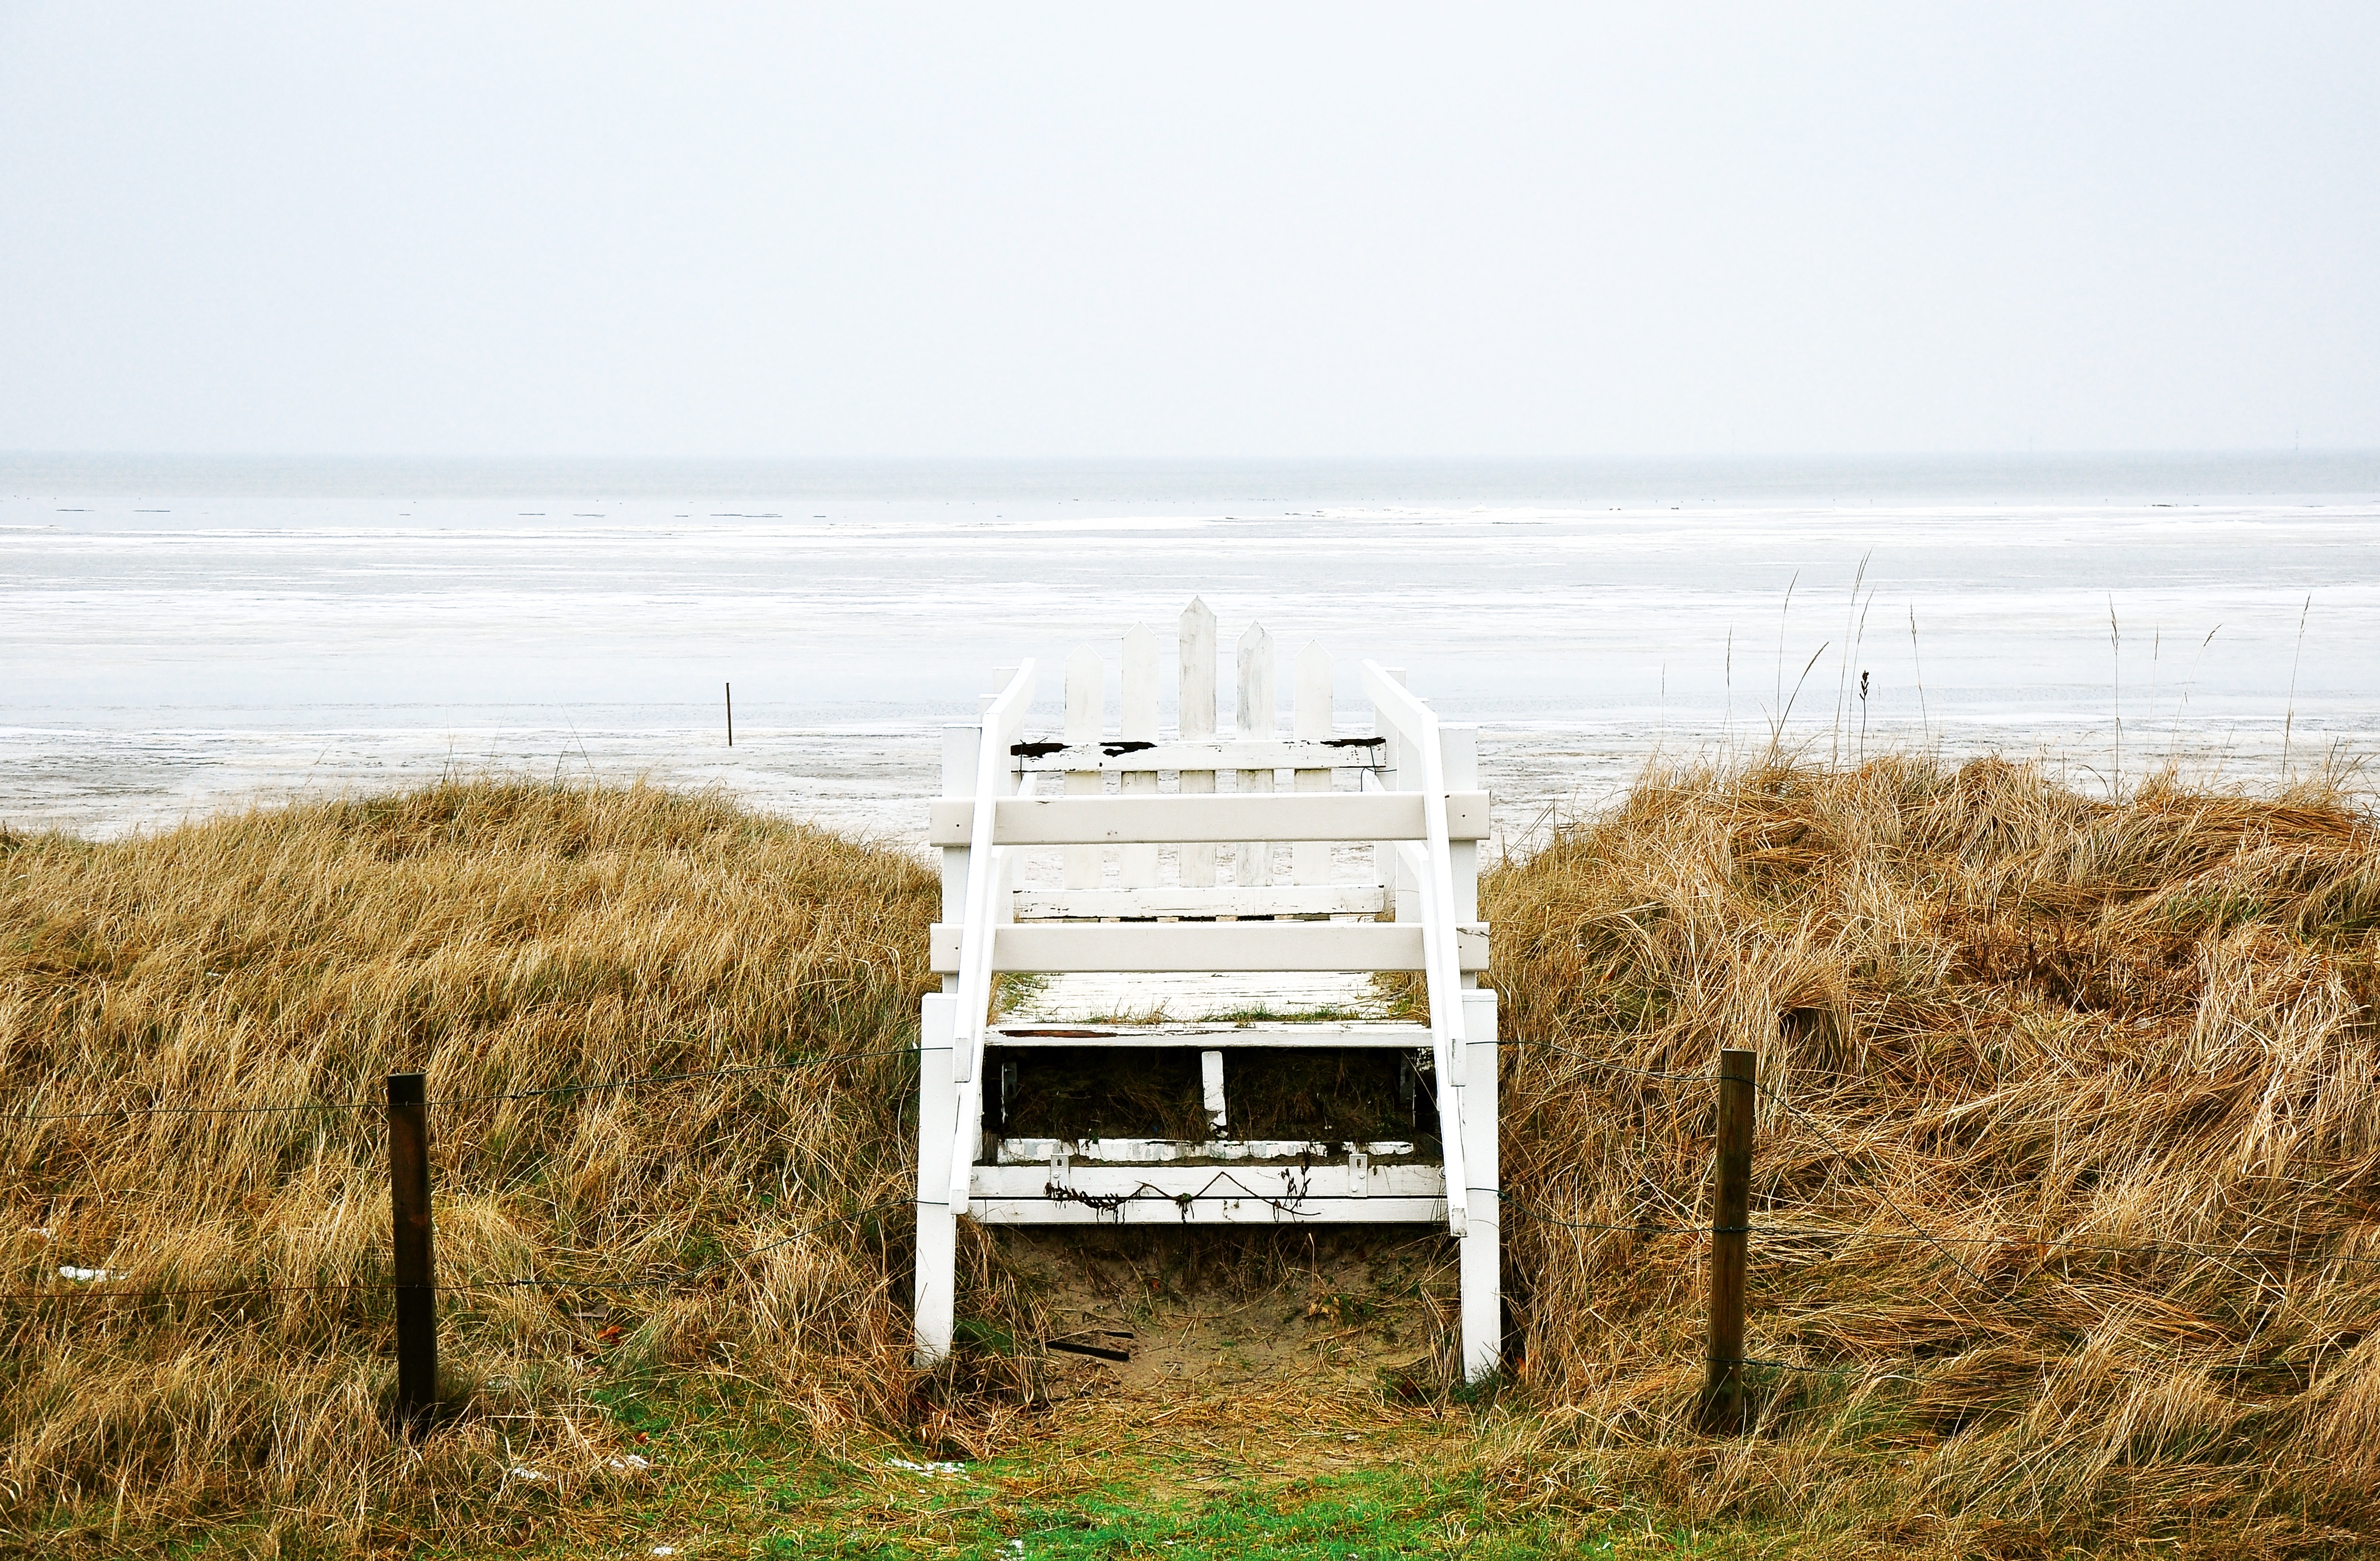
beach, sea, coast, ocean, horizon, shore, habitat, rural area, grass family